Casey Braxton

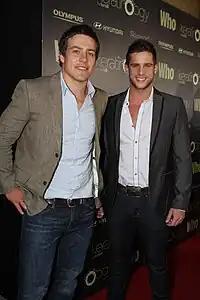
Steve Peacocke and Dan Ewing ("pictured left to right") play Brax and Heath, who create a bad reputation for the Braxtons.

Casey is the youngest of the Braxton brothers. "The Daily Telegraph" said that Casey is trying to break out of the River Boys mould and that he was kicked out of his last high school. Casey is described as being a "modern day "Rebel Without a Cause"." He has never quite fitted in and he does not know what he wants from life. He has been overshadowed by both of his brothers and he has struggled at school. He was expelled from Reefton Lakes High for disruptive behaviour. However, Casey is intelligent and has resisted becoming a typical River Boy, instead he is a loner. Channel Seven said "When Casey eventually makes friends at Summer Bay High his true personality shines through, revealing a courageous, sensitive, mischievous guy, with a sly, laconic wit. However, acceptance at Summer Bay can be seen as betrayal in Mangrove River, putting Casey in conflict with some of his brother's River Boy mates." Casey's mother leaves him to his own devices and he misinterprets that as disapproval from her. Holy Soap questioned whether a new life Summer Bay could be Casey's chance to turn his life around.